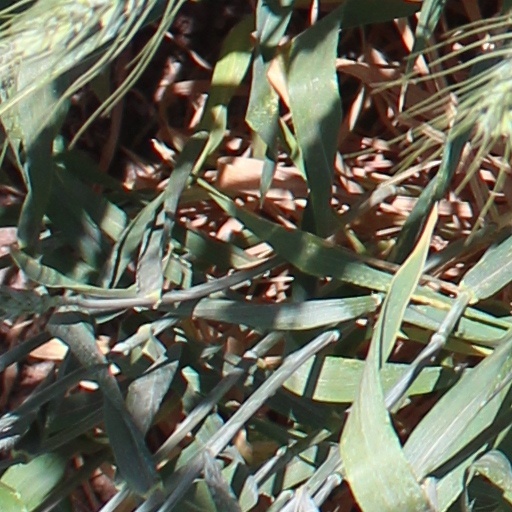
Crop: wheat